J-Hope

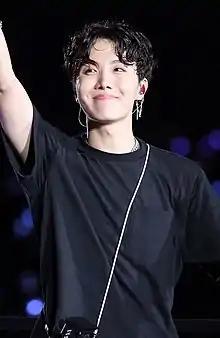
J-Hope smiling and greeting with his left hand.

J-Hope participated in Le Gala des Pièces Jaunes, a charity event hosted by the First Lady of France, Brigitte Macron, in January 2025. Held at La Défense Arena in Paris, he performed a three-song set as the show's opening act—per Macron's request—before a crowd of 35,000 attendees, marking his first musical appearance following the completion of his military service three months prior. His first solo tour, Hope on the Stage, was announced that same month. It began at the end of February in Seoul, then expanded to major cities in Asia and North America; it is set to end with a two-day concert on June 13 and 14 at the Goyang Sports Complex Main Stadium in Goyang. J-Hope will be one of the headliners at 2025 Lollapalooza Berlin, taking place on July 12 and 13 at Olympic Park and the Olympic Stadium in Berlin.